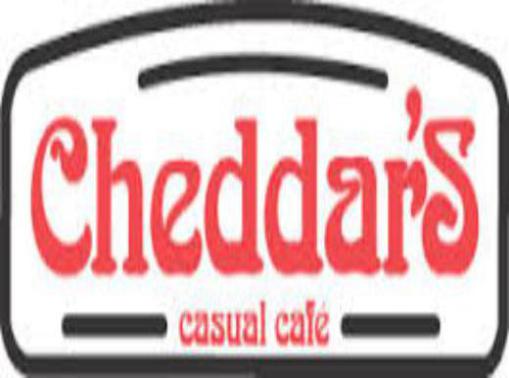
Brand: cheddar's casual cafe
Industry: Food